List of Gambling Apocalypse: Kaiji chapters

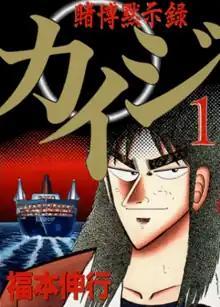
First volume cover of "Gambling Apocalypse: Kaiji"

"Gambling Apocalypse: Kaiji", known in Japan as "Tobaku Mokushiroku Kaiji", is the first part of the manga series "Kaiji" by Nobuyuki Fukumoto. It ran in Kodansha's manga magazine "Weekly Young Magazine" from 1996 to 1999. Kodansha collected its chapters in thirteen volumes, released from September 6, 1996, to October 6, 1999. It was followed by the second part, "Tobaku Hakairoku Kaiji". "Gambling Apocalypse: Kaiji" was adapted by Madhouse into an anime television series, "", which was broadcast from 2007 to 2008.